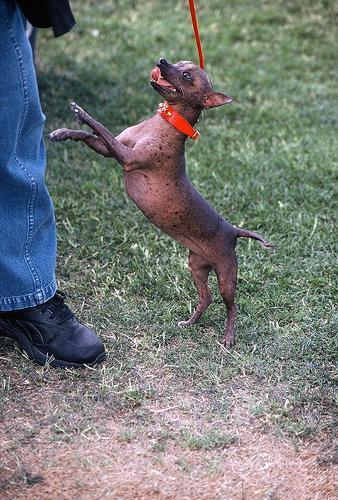
Mexican_hairless